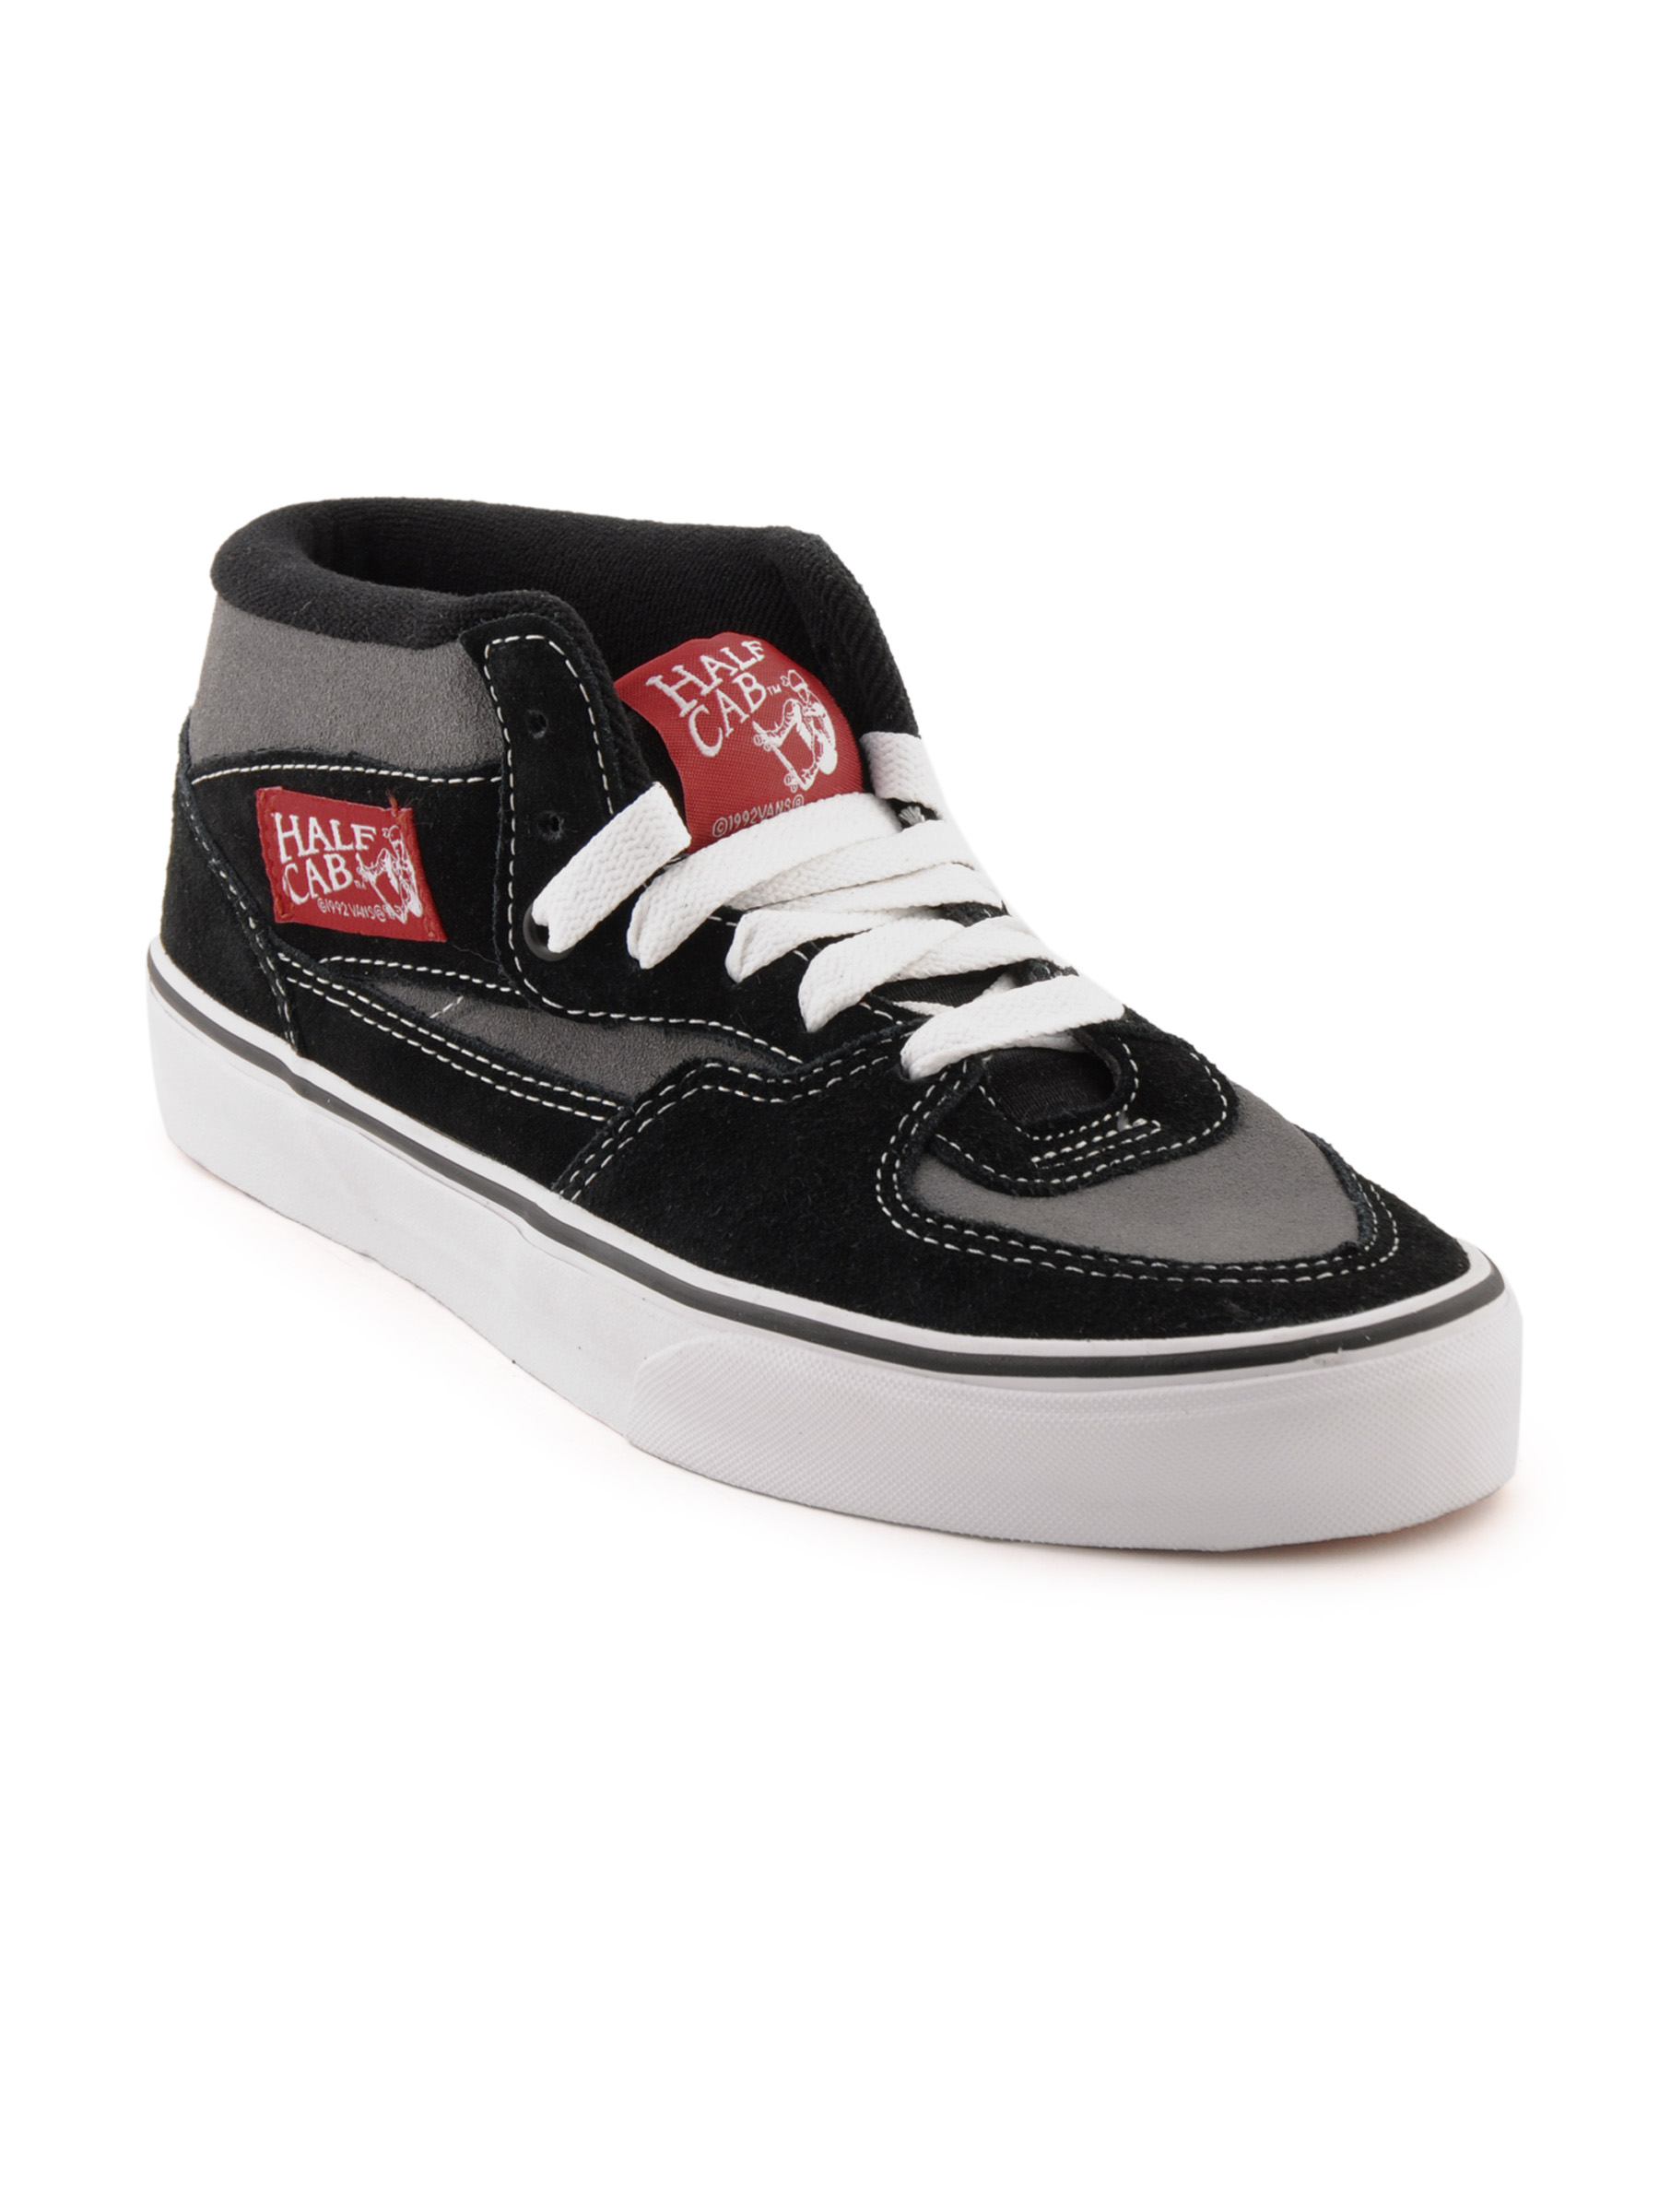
Vans Men Half Cab Black Casual Shoes
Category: Footwear / Shoes / Casual Shoes
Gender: Men
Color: Black
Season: Fall 2011
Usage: Casual